Sky position (RA, Dec in degrees): 205.551, 15.445
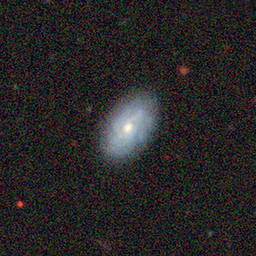
Galaxy morphology: Disturbed Galaxies